2015 WTA Finals

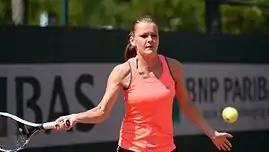
Agnieszka Radwańska reached the semifinals of Wimbledon.

On 18 October, Agnieszka Radwańska was confirmed as the sixth qualifier after capturing the Tianjin Open title.